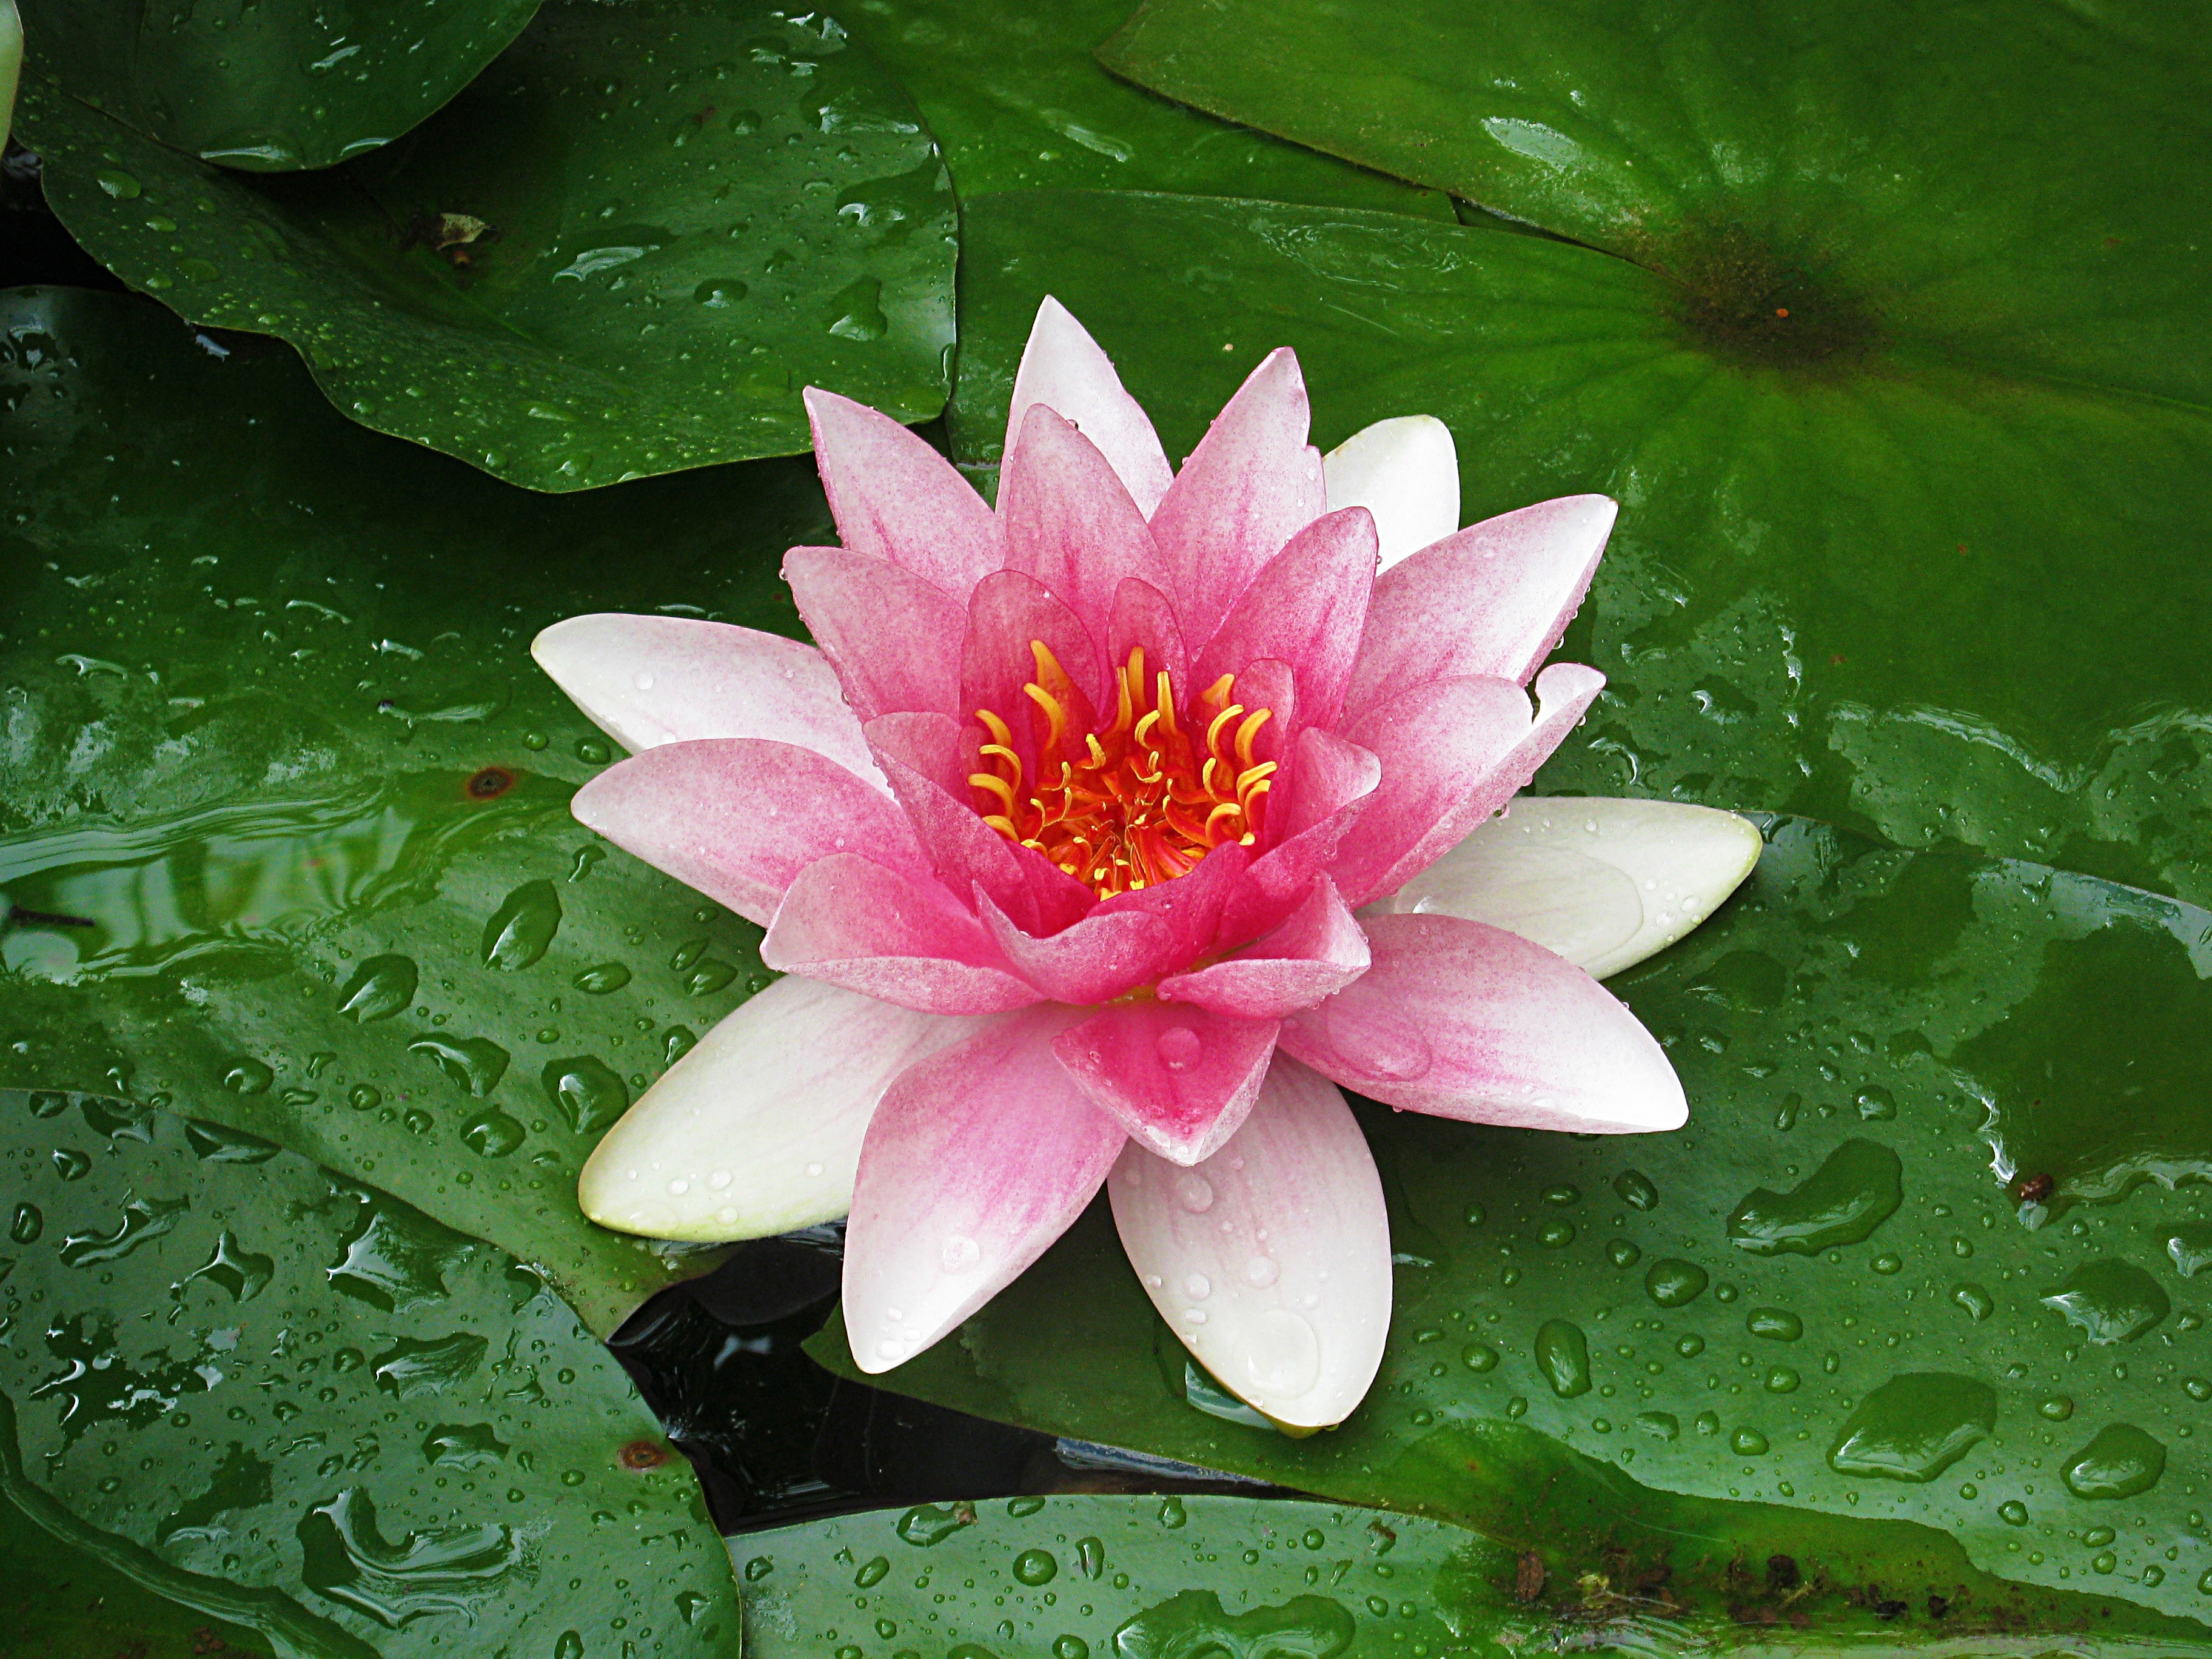
plant, flower, petal, pond, botany, pink, sacred lotus, aquatic plant, flora, water lily, lotus, lily, macro photography, nuphar lutea, flowering plant, land plant, lotus family, proteales, hedgehog cactus